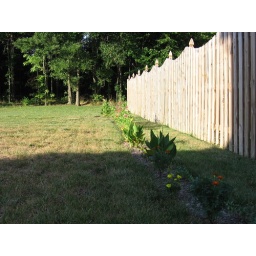
The row of flowers by the fence